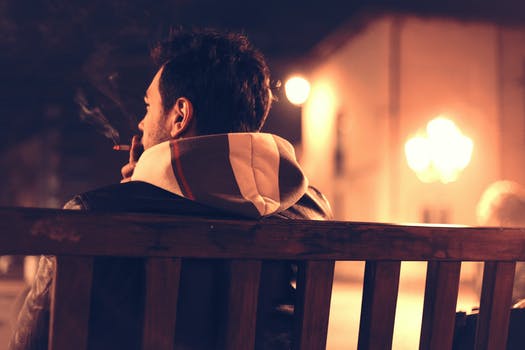
Label: No Watermark